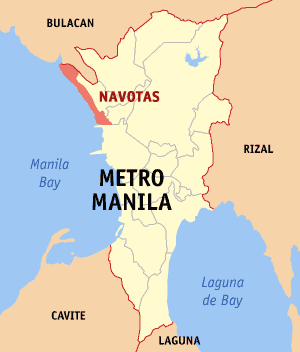
Navotas est une ville faisant partie de la métropole de Manille, située sur l'île de Luçon, à l'est de la Baie de Manille.